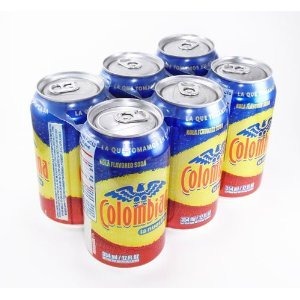
Item Name: La Nuestra Colombiana - Kola Flavored Soda 12 OZ can (Pack of 12)
Bullet Point 1: Kola Flavored Soda 12 Oz Can (Pack of 12)
Bullet Point 2: Colombiana La Nuestra
Bullet Point 3: Total of 12 Cans 12 Oz ea.
Value: 144.0
Unit: fl oz

Price: 15.49